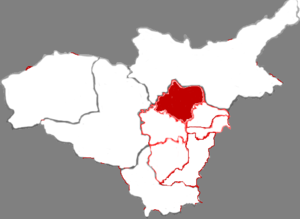
Le district de Jiancaoping est une subdivision administrative de la province du Shanxi en Chine. Il est placé sous la juridiction de la ville-préfecture de Taiyuan.